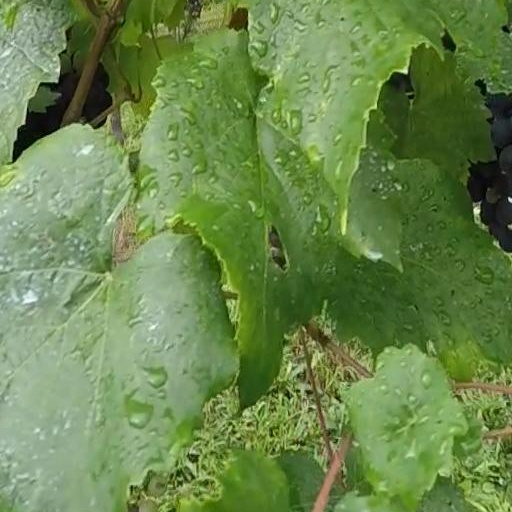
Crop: grape